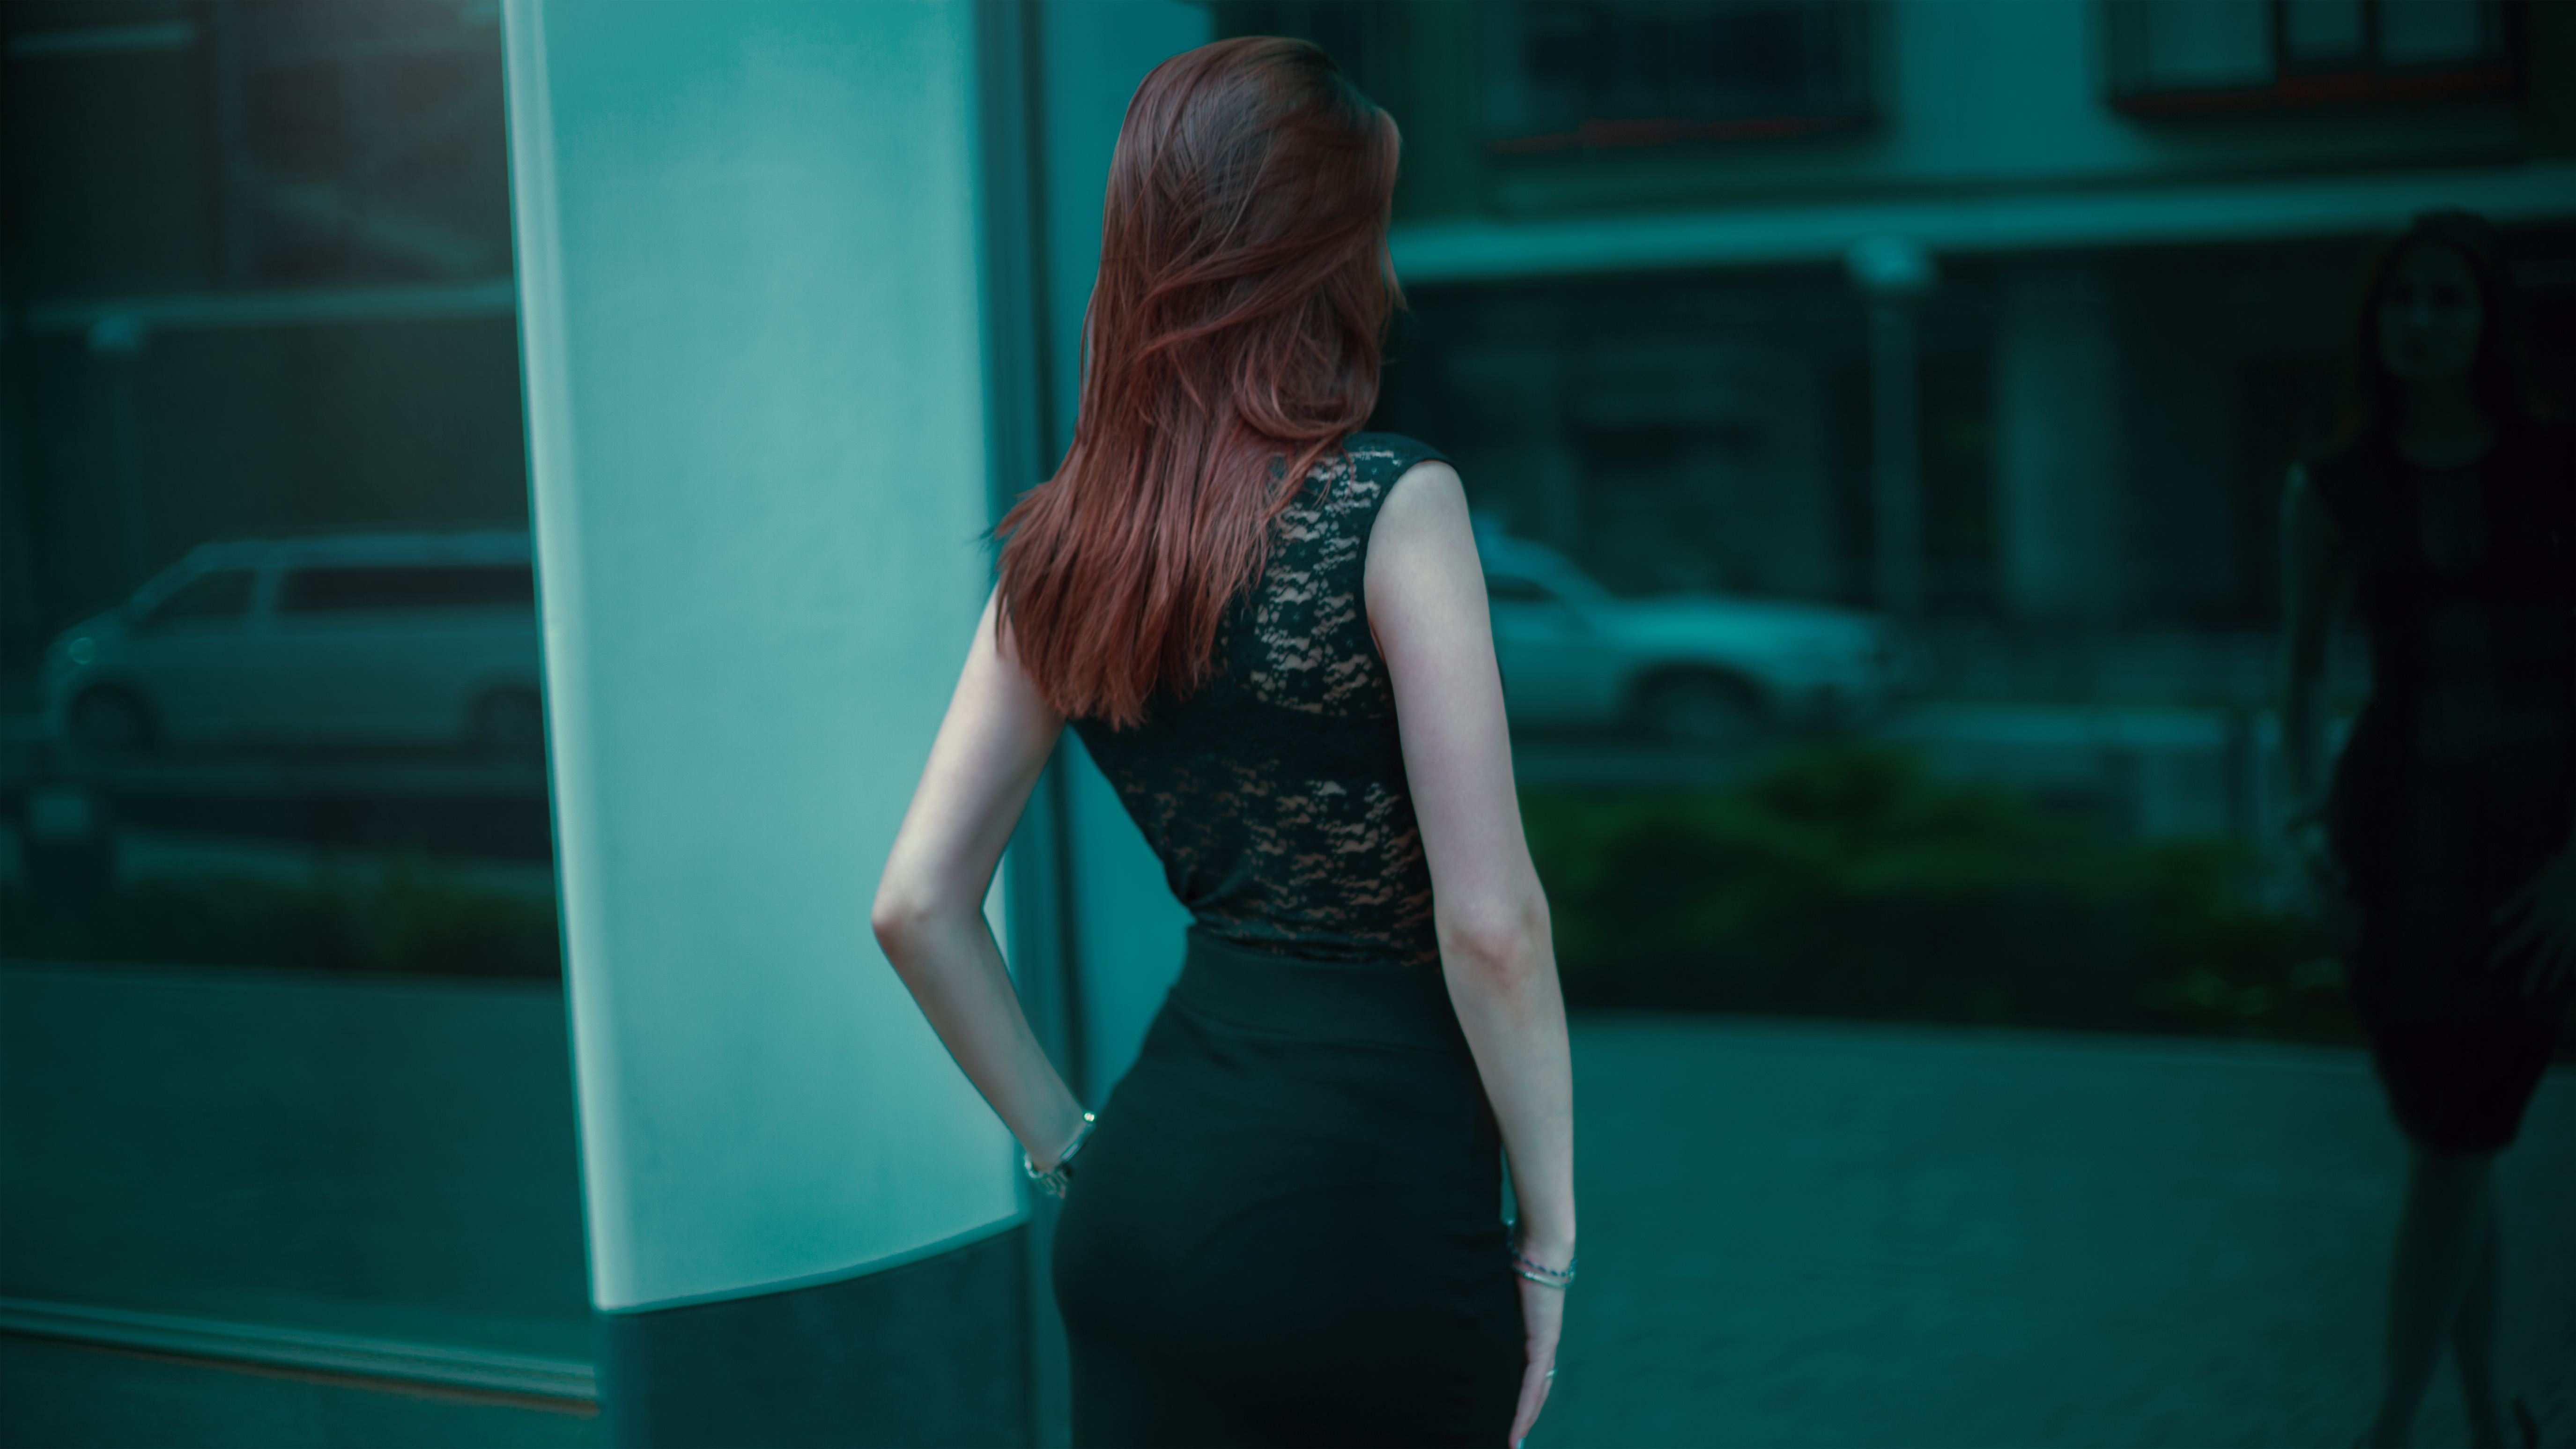
man, person, girl, woman, hair, view, cute, model, office, fashion, blue, behind, long hair, pants, dress, hands, bright, redhead, beauty, beautiful, style, posture, costume, cover, circuit, elegance, erotica, beautiful girl, photo shoot, office worker, view from the back, business lady